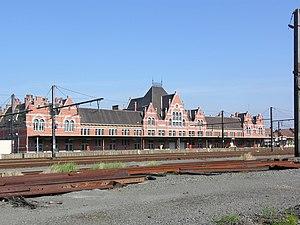
Cette page regroupe l'ensemble des monuments classés de la ville d'Essen dans la province d'Anvers en Belgique.
La gare d'Essen, est une gare ferroviaire frontalière belge de la ligne 12 d'Anvers-Central à la frontière néerlandaise, située à proximité de la frontière entre la Belgique et les Pays-Bas, à l'ouest de la ville centre de la commune d'Essen, dans la province d'Anvers.